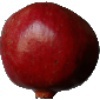
Label: pomegranate